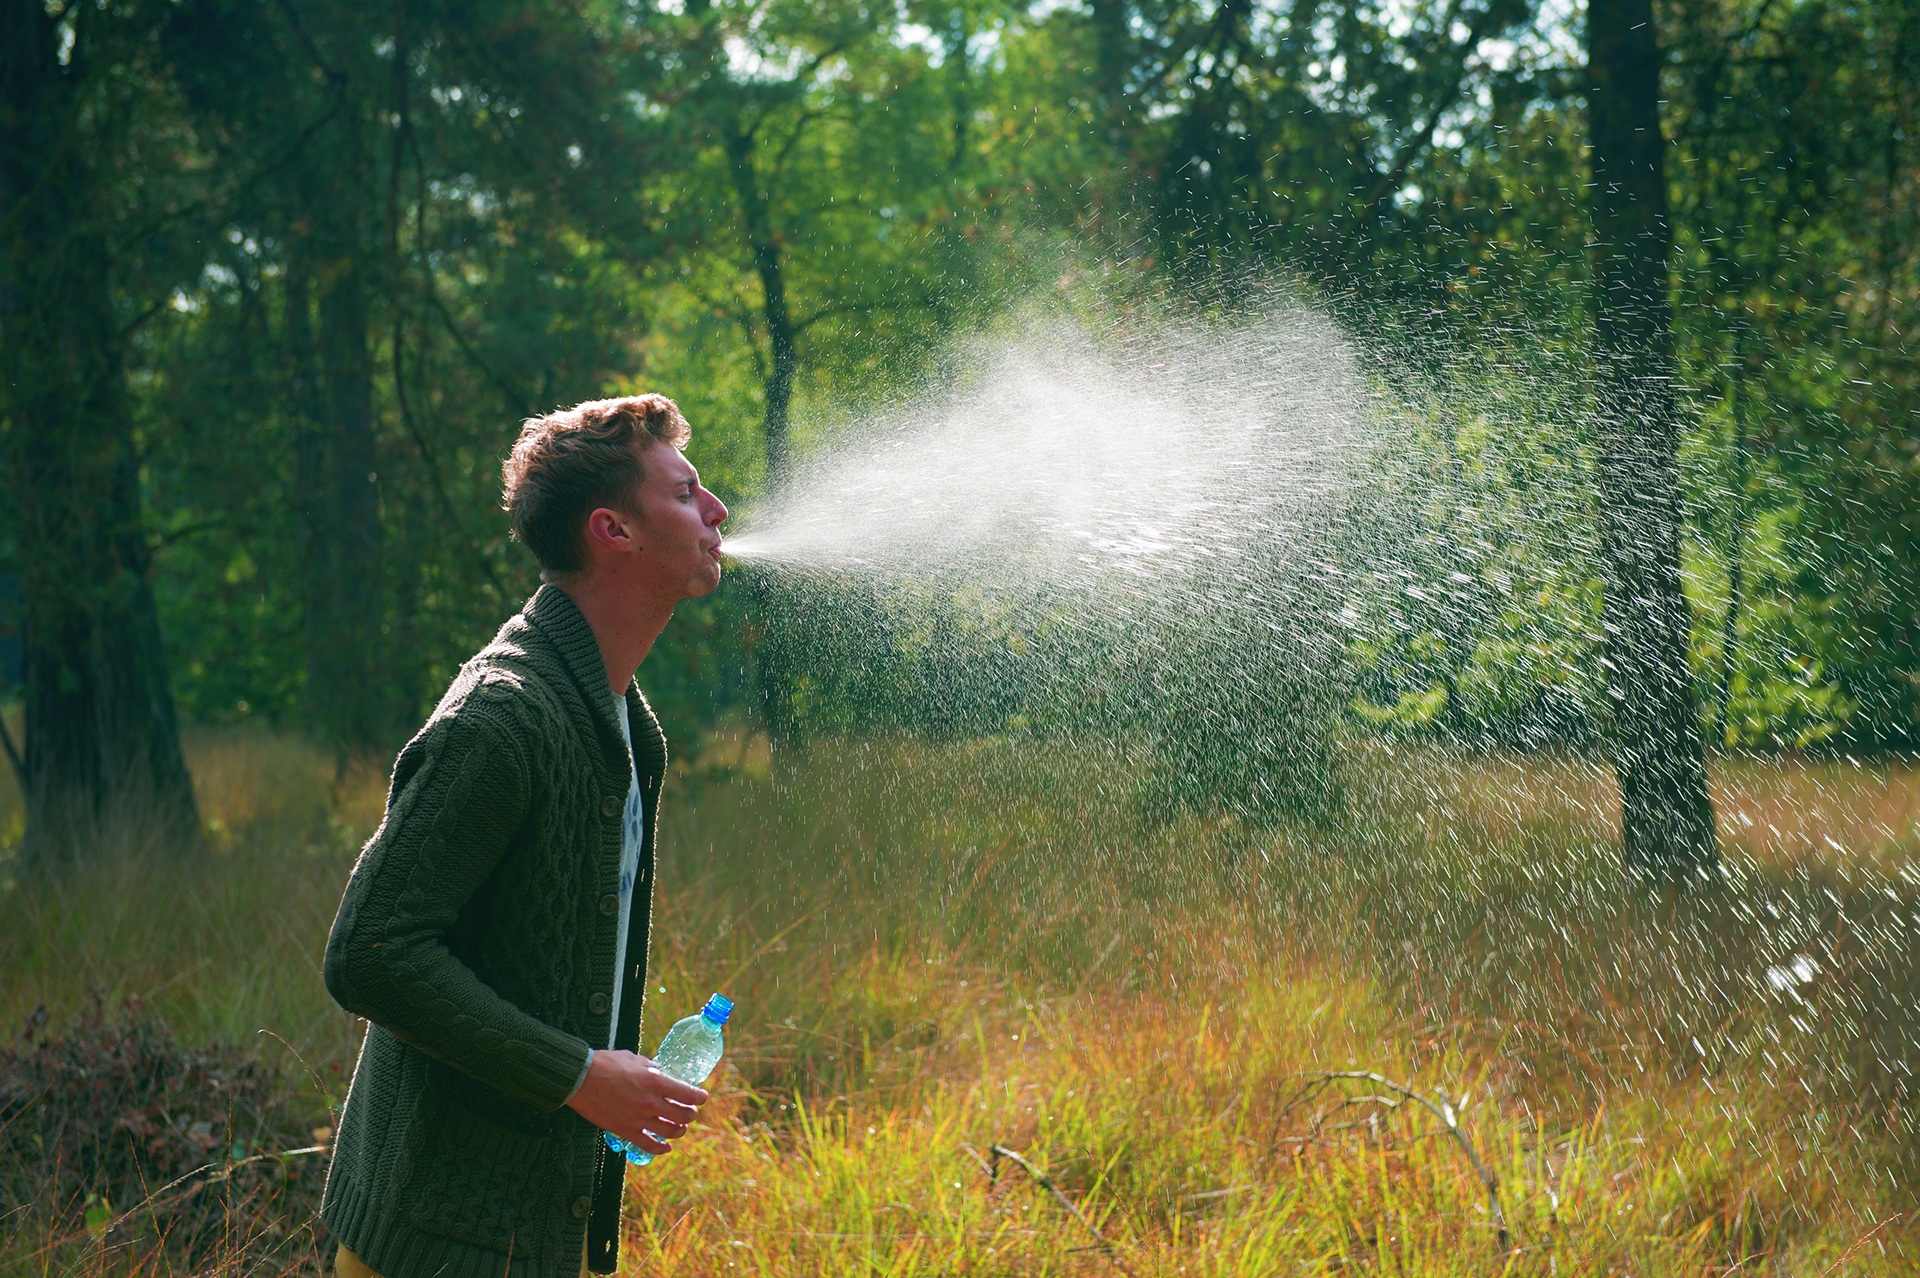
tree, water, nature, forest, grass, horizon, wilderness, plant, lawn, meadow, sunlight, morning, leaf, flower, boy, summer, travel, guy, wild, green, autumn, freedom, season, outdoors, shoot, fountain, woodland, habitat, gay, rural area, spit, spitting, natural environment, woody plant